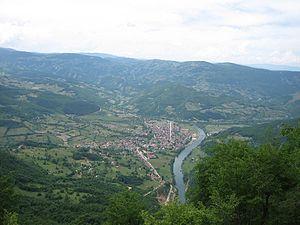
Brodarevo est une localité de Serbie située dans la municipalité de Prijepolje, district de Zlatibor. Au recensement de 2011, elle comptait 1 811 habitants.